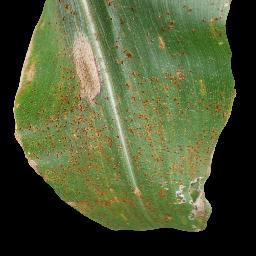
Label: Corn_(Maize)___Common_Rust